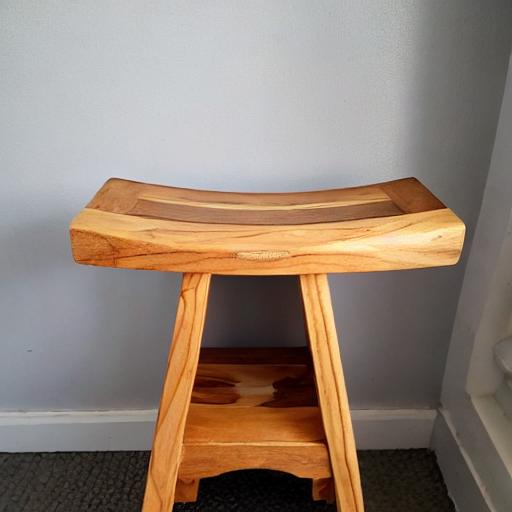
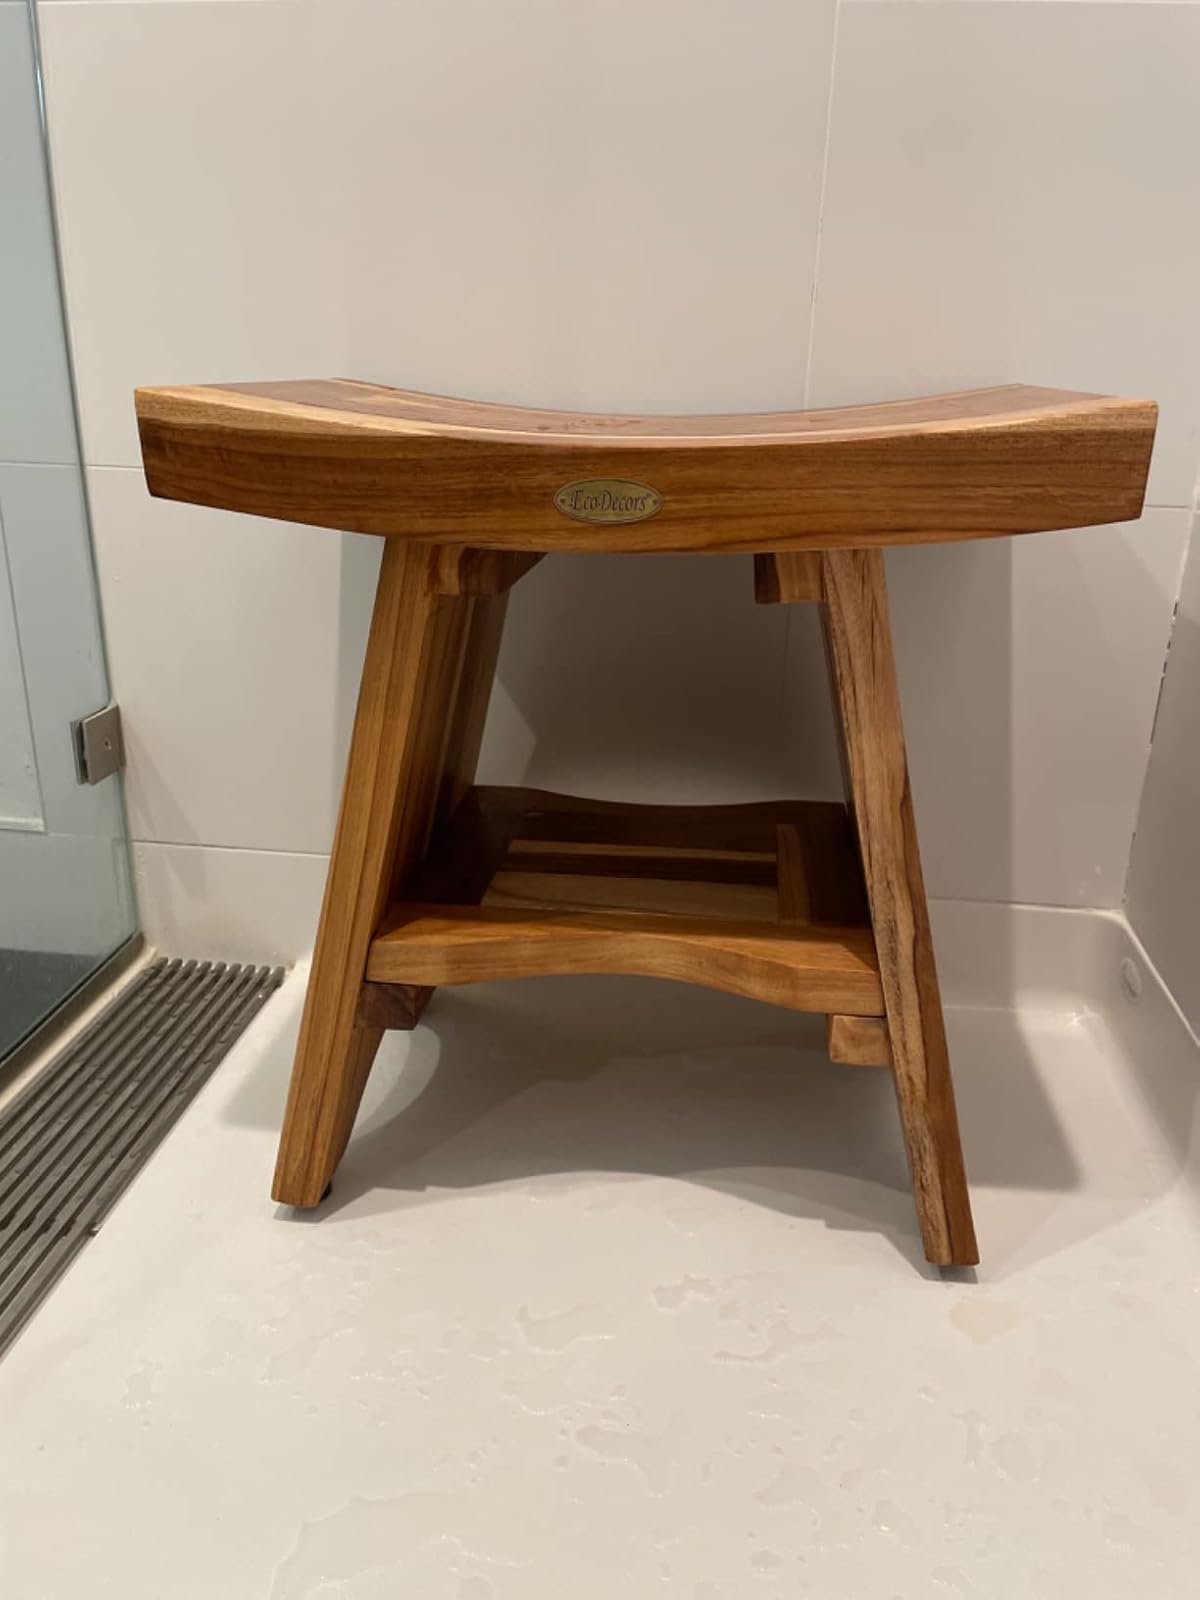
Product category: stool
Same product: no